New Jersey Route 39

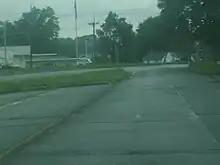
Route 160's former northern terminus at U.S. Route 206. The former alignment of U.S. Route 206 and Route 39 southbound is noticeable to the west

State Highway Route 39 continued northward, intersecting with U.S. Route 130 and State Highway Route 25 in Bordentown. The four routes (25, 39, 130 and 206) continued northward, running concurrent for less until a mile, where they forked. Routes 39 and 206 continued northward along the Mission Road before turning off and onto the straight alignment into Hamilton Township, a community outside of Trenton, the state capital. Crossing through Hamilton Township, Route 206 and Route 39 intersect with the eastern terminus of State Highway Route 37, where Route 39 turned off of U.S. Route 206. From there, State Highway Route 39 made a bypass of the state capital, running northward through Mercer County until entering the community of Wilburtha, New Jersey. From there, State Highway Route 39 intersected with State Highway Route 29 in Wilburtha and approached the Delaware River. There, it crossed the Yardley–Wilburtha Bridge over the Delaware and into Yardley, Pennsylvania.